Palazzo Spada (Terni)

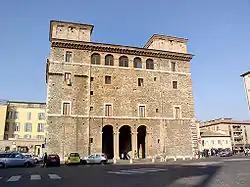

Palazzo Spada is a palace in Terni, Umbria, central Italy, built on behest of Count Michelangelo Spada in the mid-16th century and designed by Antonio da Sangallo the Younger. It currently serves as the town hall for the city. Alexandre de Rogissart wrote about the palace in the eighteenth century, remarking the beauty of its structure.